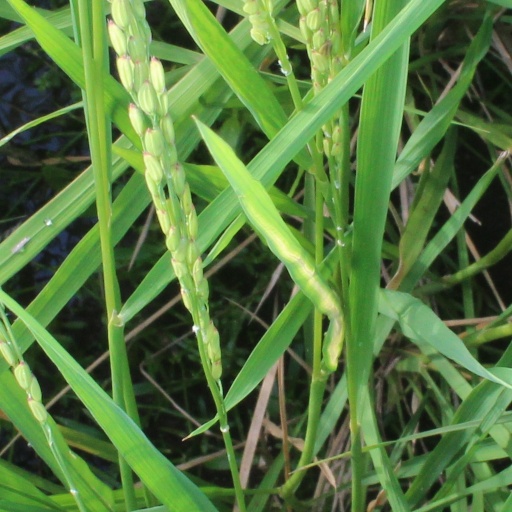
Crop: rice